Ladislav Šmíd

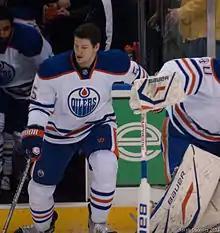
Šmíd as a member of the Oilers

As a youth, Šmíd played in the 2000 Quebec International Pee-Wee Hockey Tournament with a team from Chomutov.